Chorley

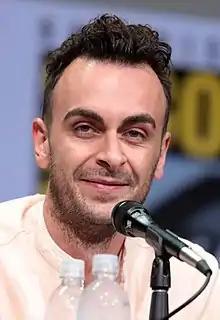
Joseph Gilgun, 2017

Chorley is home to numerous primary schools, both council and church supported. The town has the following six high schools: